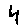
Label: 4